Michigan State Trunkline Highway System

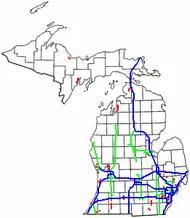
Map

Highways in the state maintained by MDOT range from two-lane rural highways up to 12-lane freeways. In addition to the Interstates, other trunklines are built to freeway standards. Sections of US 10, US 23, US 31, US 127 and US 131 have been upgraded to freeway standards. All or part of several state trunklines are also freeways. In the Metro Detroit area, M-5, M-8 (Davison Freeway), M-10 (Lodge Freeway), M-14, M-39 (Southfield Freeway), M-53 (Van Dyke Freeway), and M-59 have such sections. In the rest of the state, M-6 near Grand Rapids, Conn. M-13 near Bay City, M-47 near Midland, M-60 near Jackson, and Bus. US 131 near Kalamazoo are also freeways, for all or part of their respective lengths. Sections of US 12, M-20, M-37, M-46, M-55, M-66 and US 223 have been routed to run concurrently with other freeways as well.